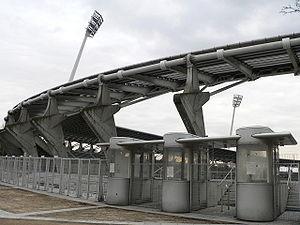
Stade Charléty, Paris, France
Le stade Charléty est un complexe sportif omnisports de Paris, comprenant un stade d'athlétisme, de football et de rugby d'une capacité d'environ 20 000 places, un terrain d'entraînement ainsi qu'une salle omnisports de 1 500 places, des salles spécialisées, huit courts de tennis et des courts de squash. Il abrite également la Maison du sport français, avec les bureaux du Comité national olympique et sportif français, et la Fédération française d'athlétisme.